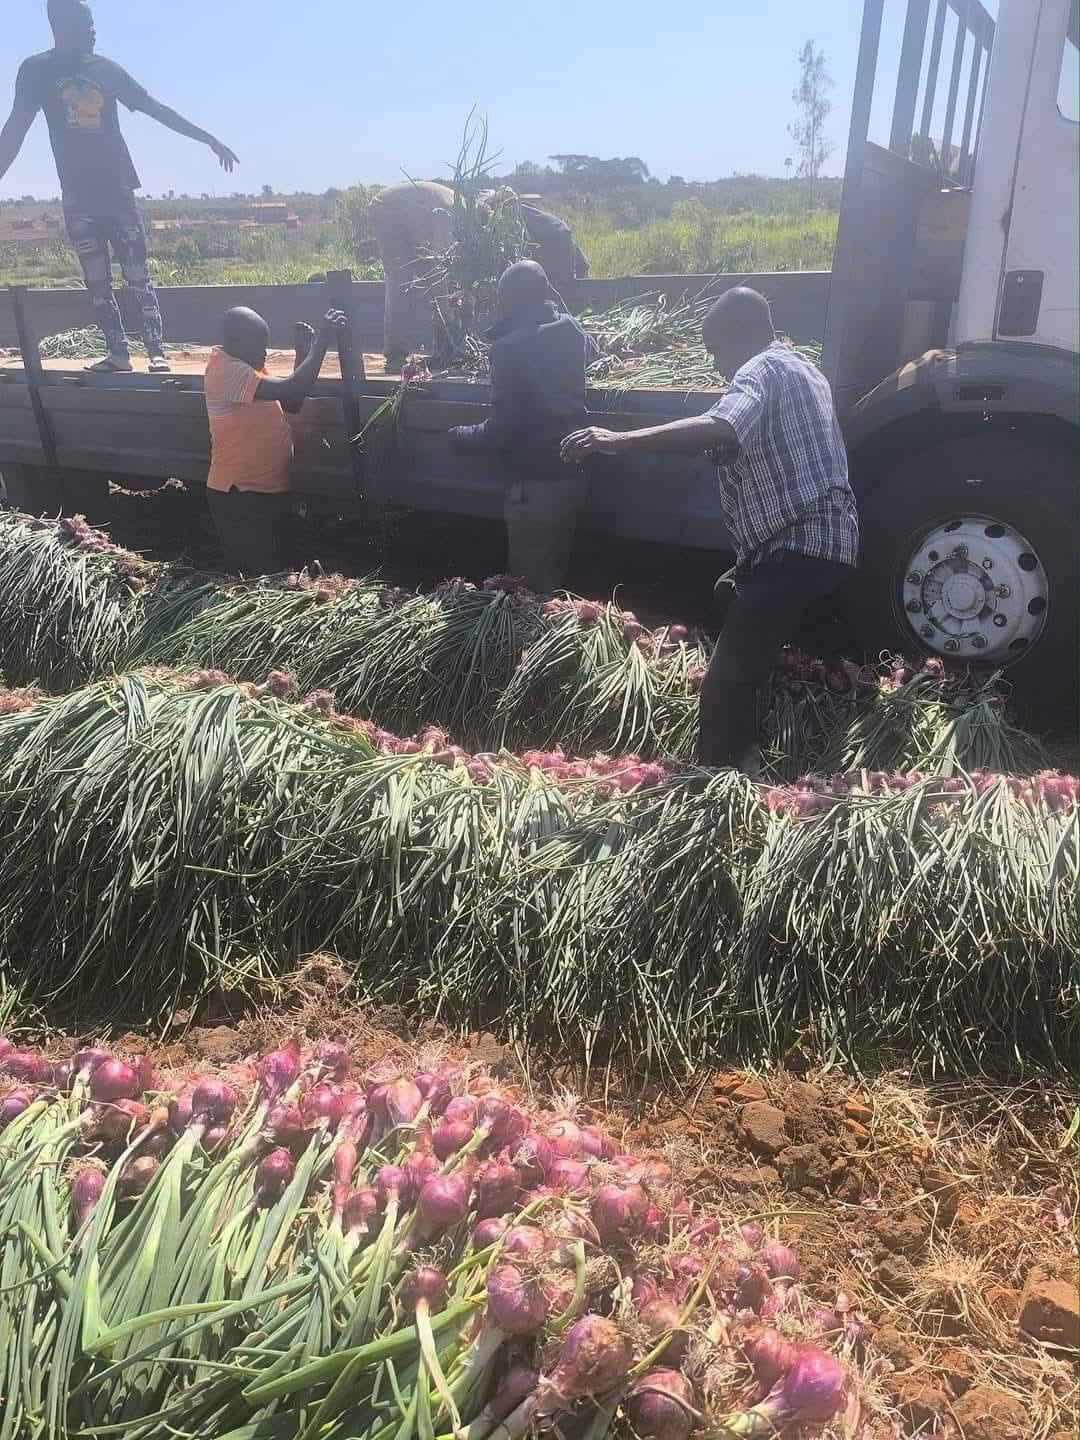
Aina ya zao la biashara (kitunguu) likiwa limezungukwa eneo la wazi, kukiwa na: mimea, miti, gari pamoja na wanaume; wakiwa katika harakati za kuhifadhi zao hilo ili kuongeza kipato chao na taifa.